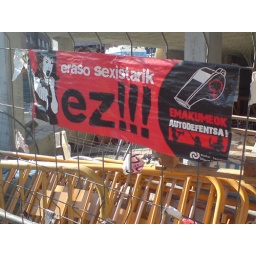
abtffn8aaa.wordpress.com/, My feet in the sky of Bilbao and my head in San Francisco street